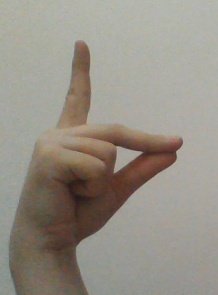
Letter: ta